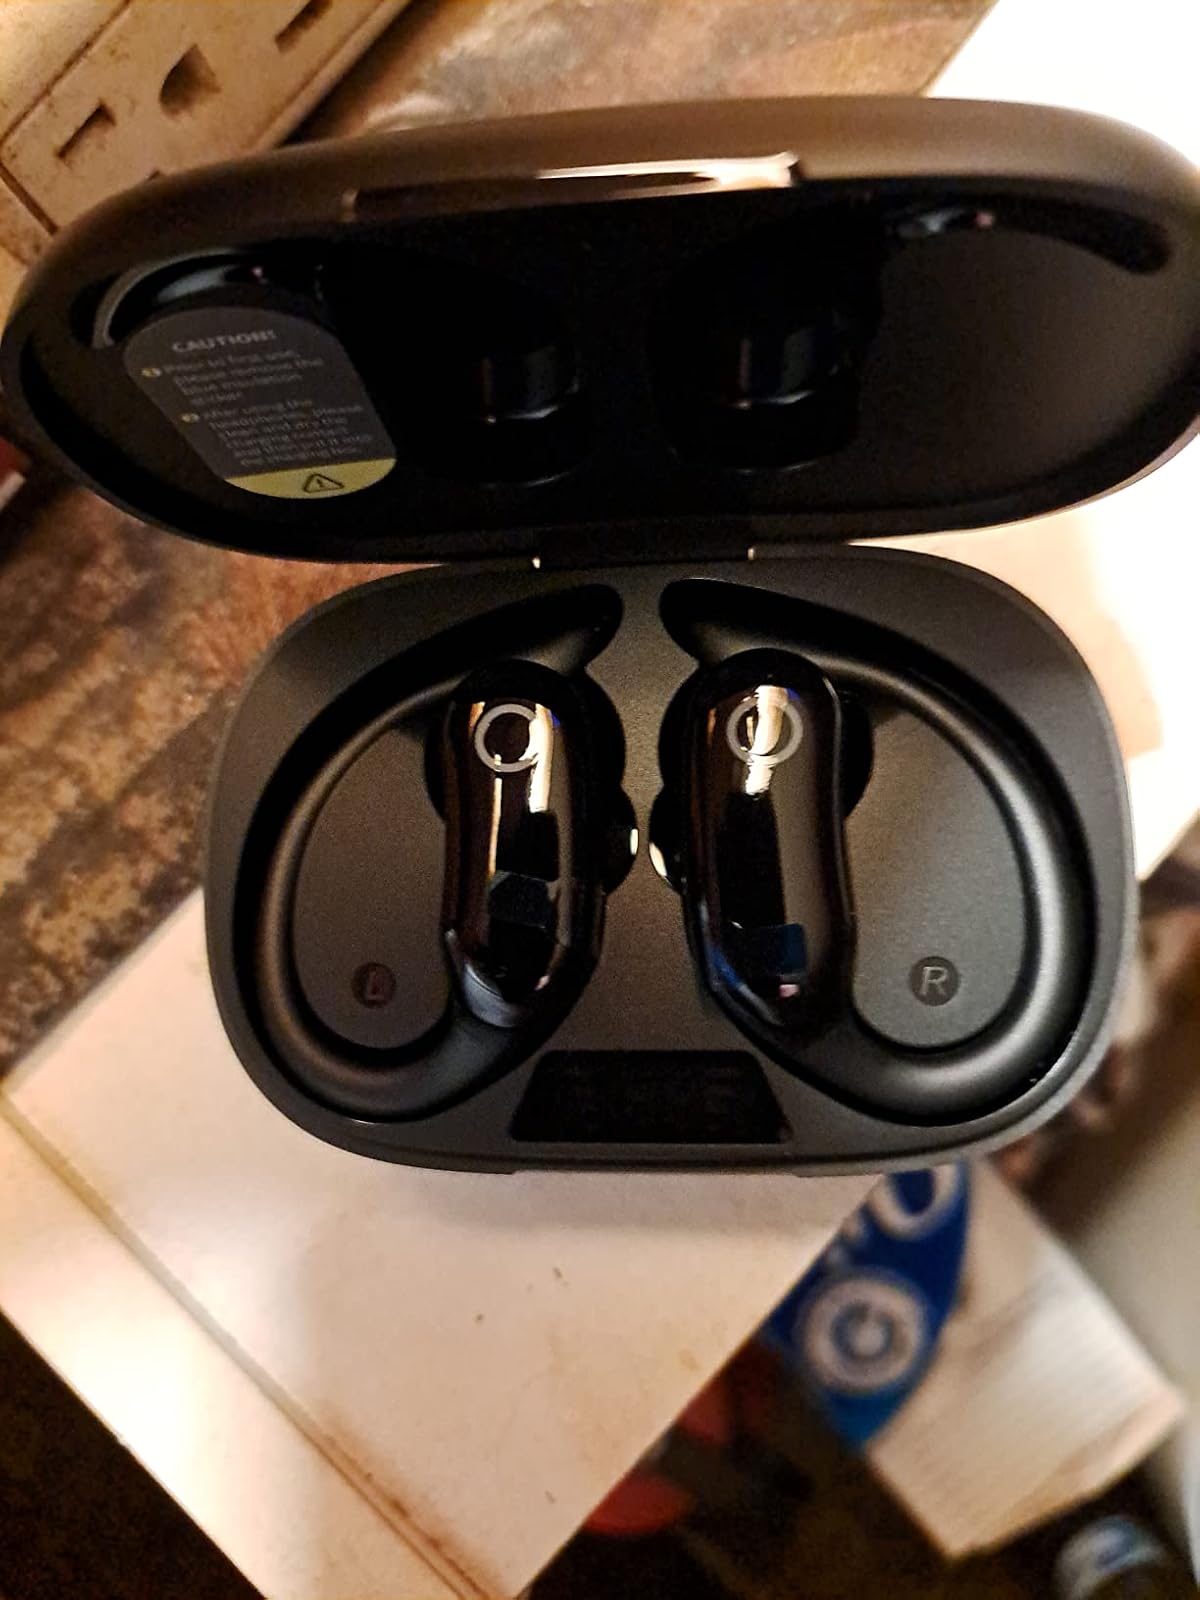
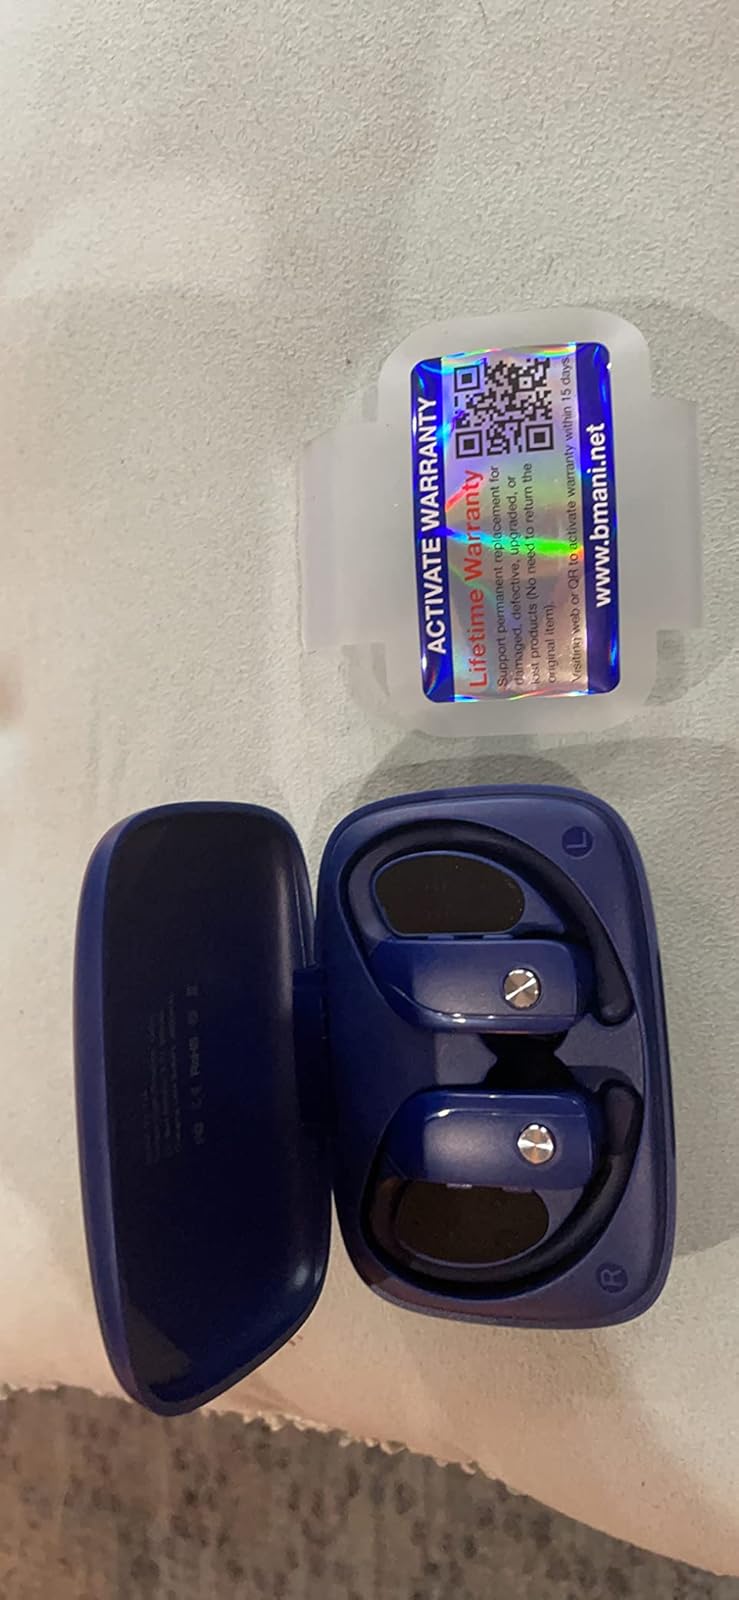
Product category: earbuds
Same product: no